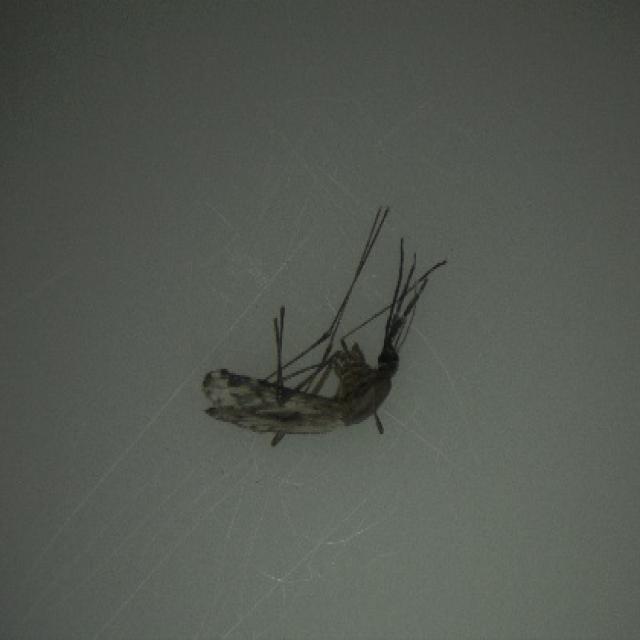
Species: anopheles_sinensis